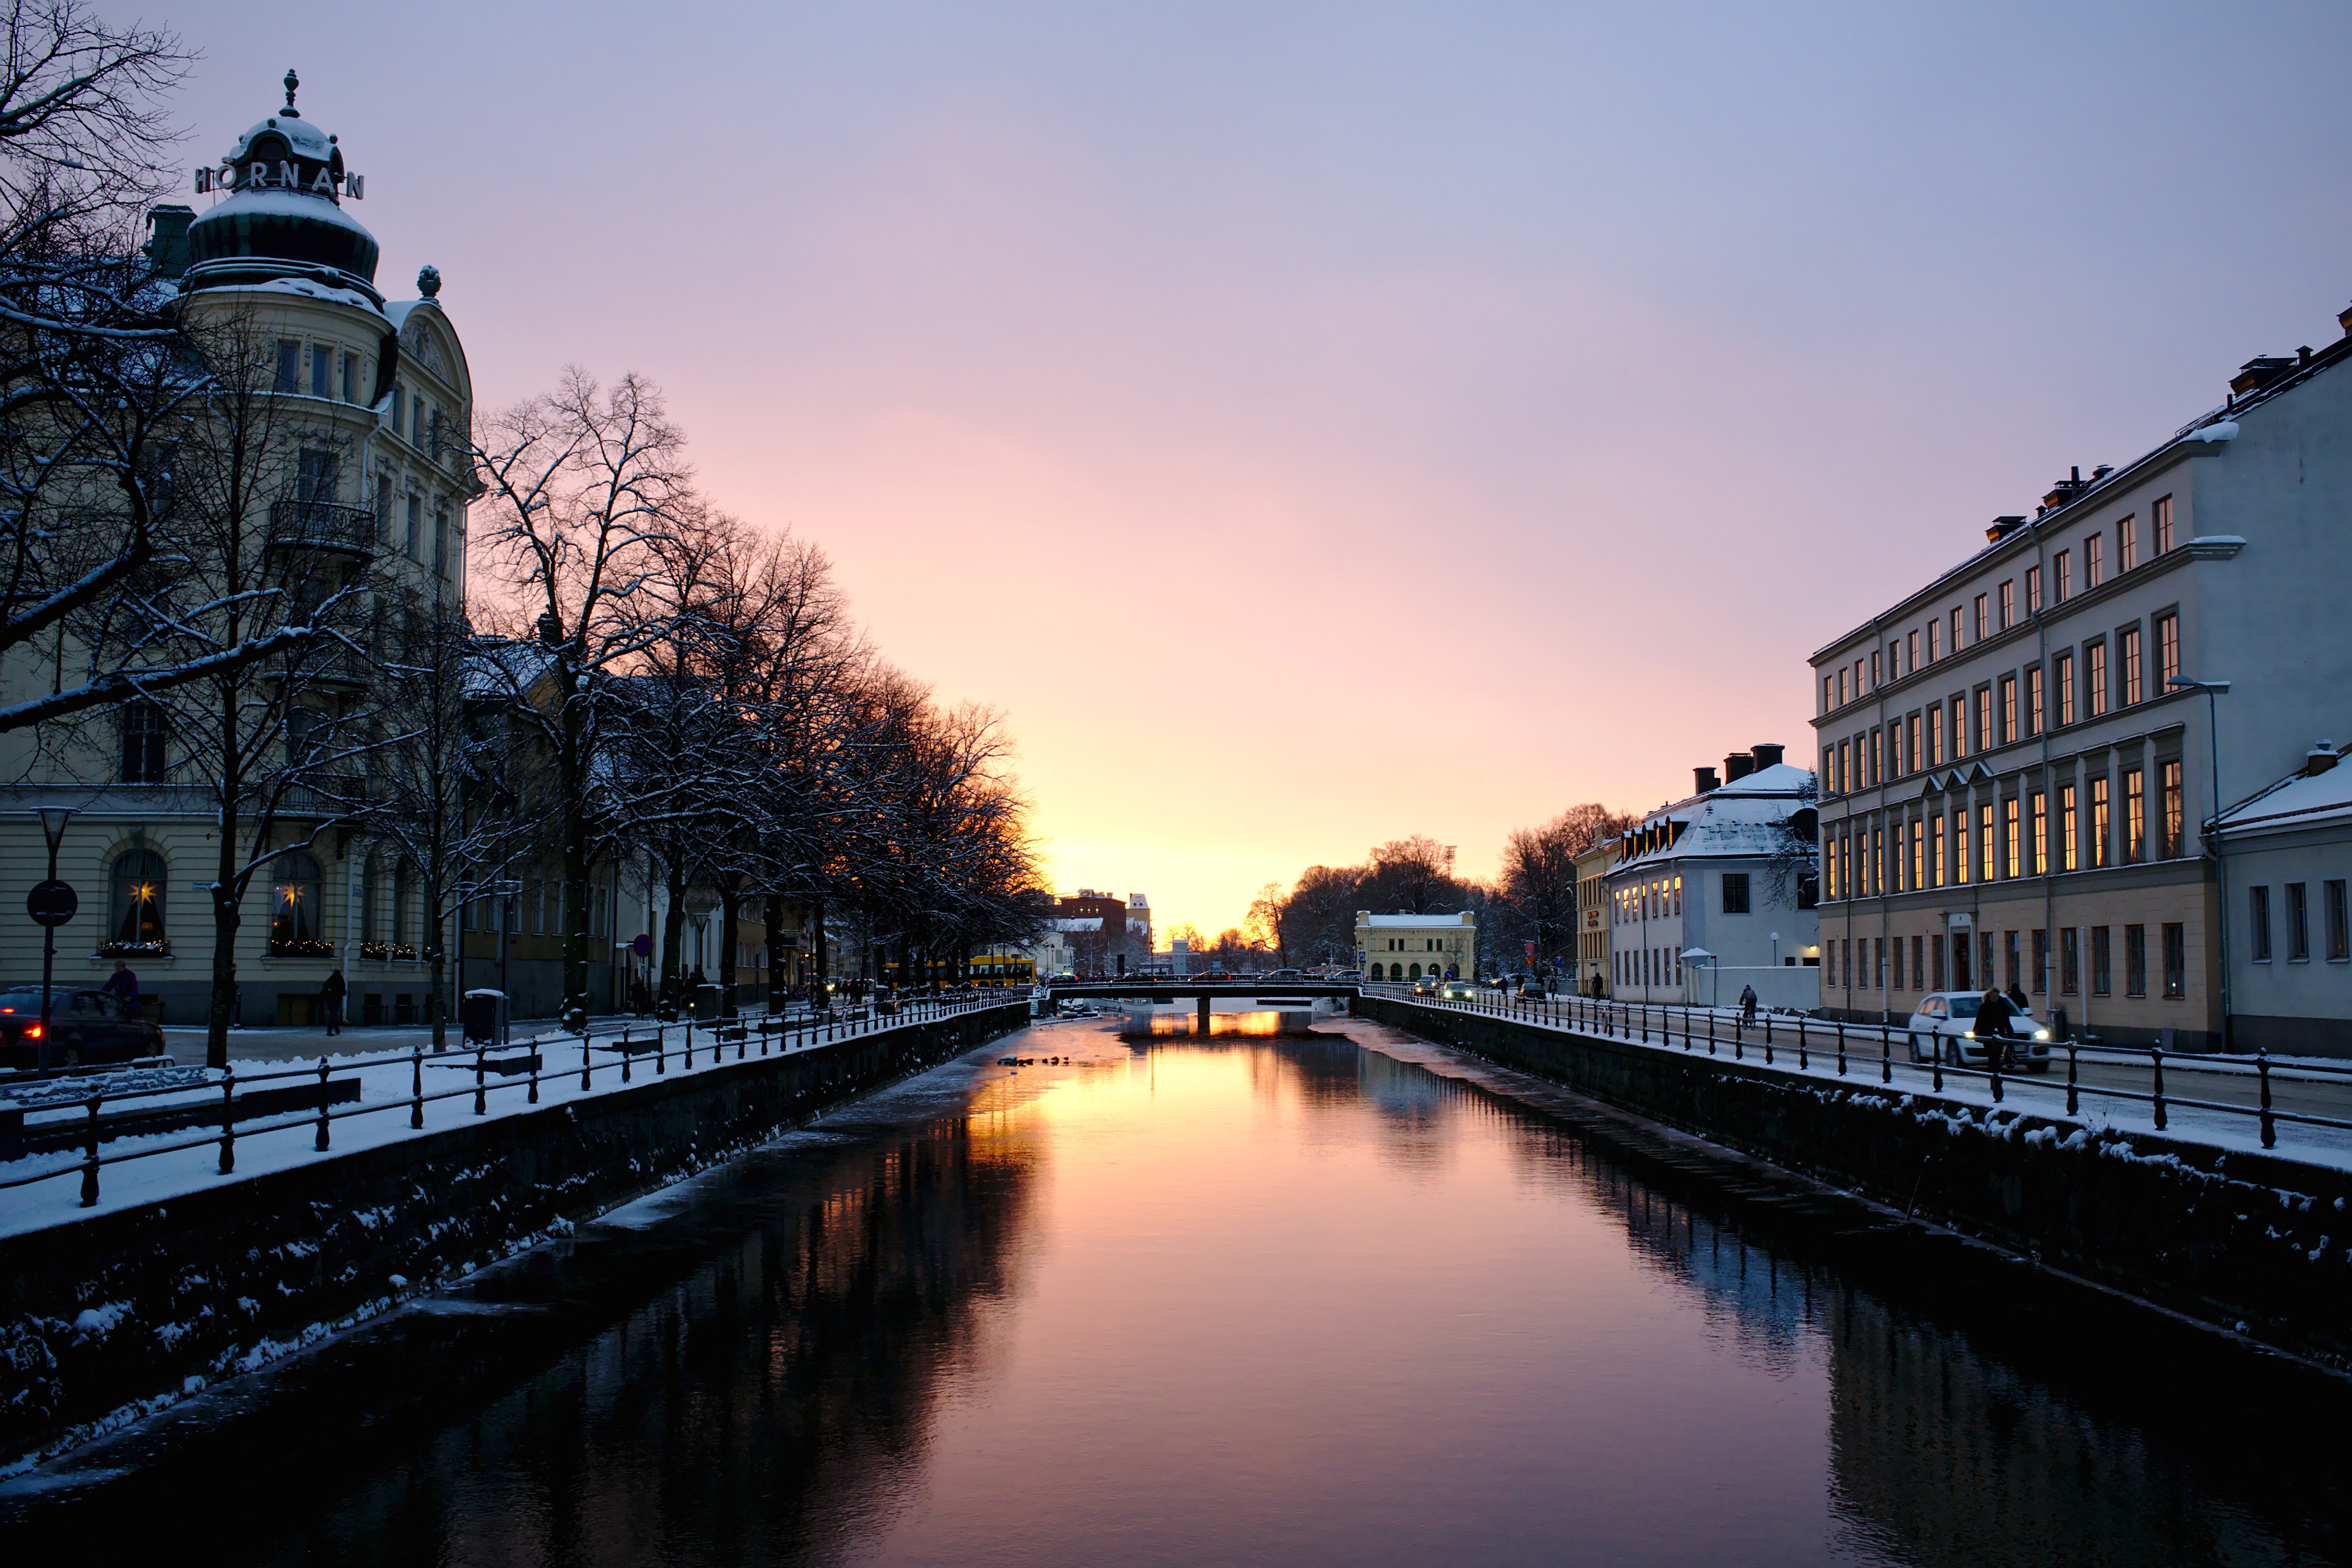
snow, winter, sunset, bridge, night, morning, dawn, city, river, canal, cityscape, dusk, evening, reflection, season, waterway, body of water, channel, landform, urban area, geographical feature